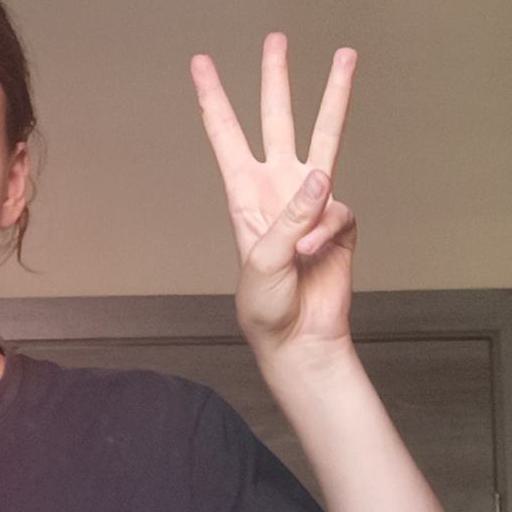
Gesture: three